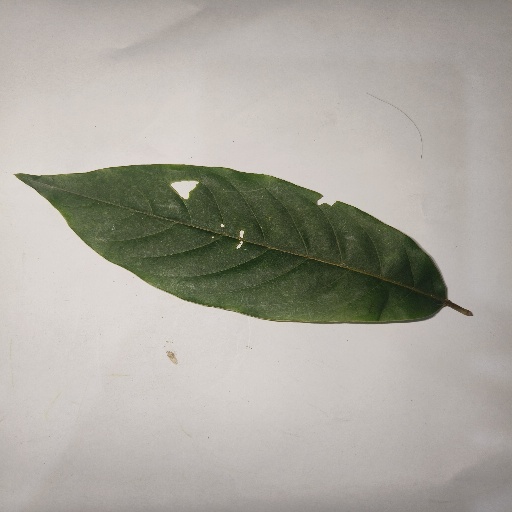
Species: HariTaki
Leaf condition: Shot Hole